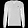
Label: Pullover